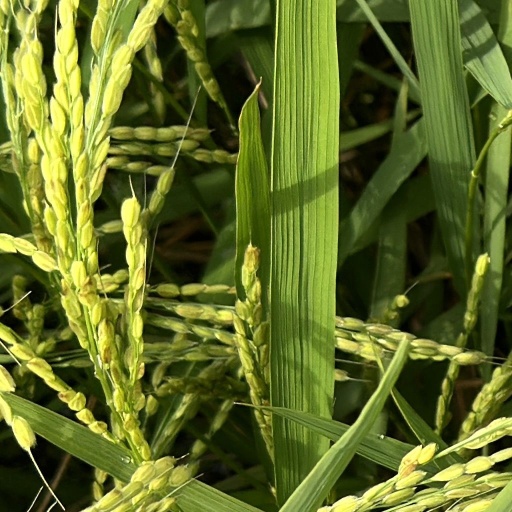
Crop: rice